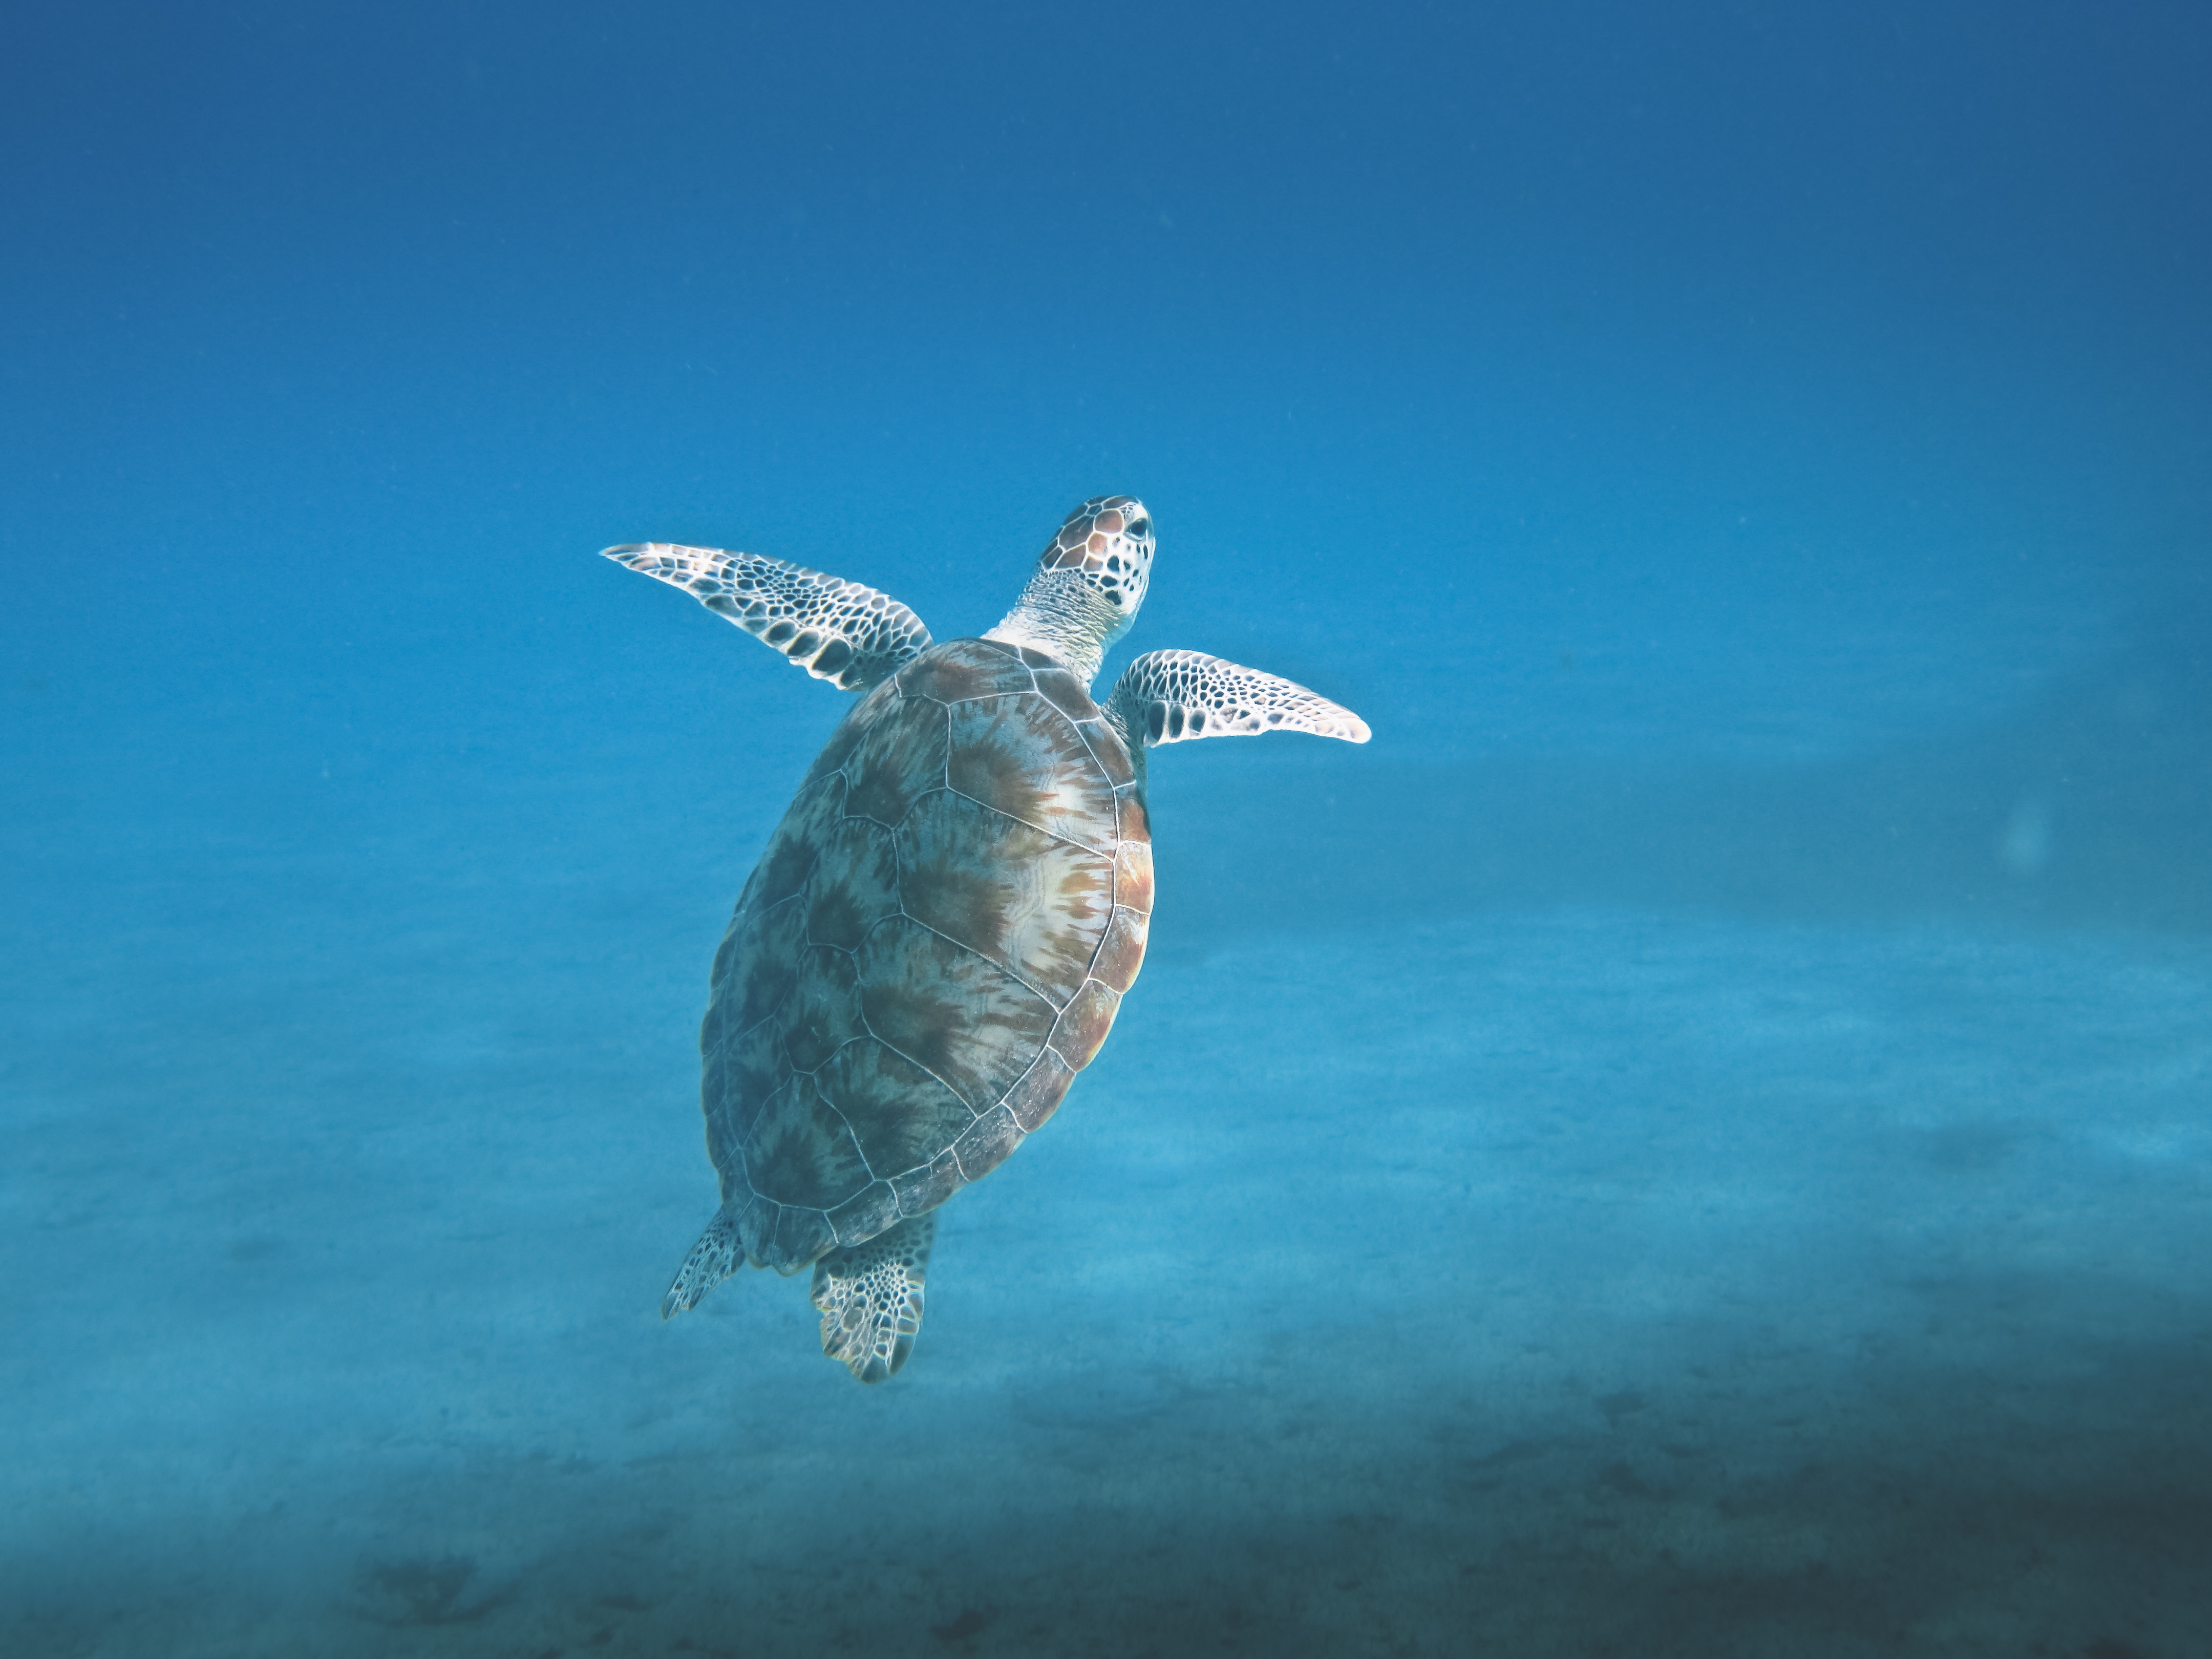
sea, water, nature, ocean, animal, wildlife, wild, underwater, tropical, natural, blue, aquatic, turtle, sea turtle, reptile, swimming, dive, marine, vertebrate, exotic, fins, snorkeling, undersea, loggerhead, marine biology